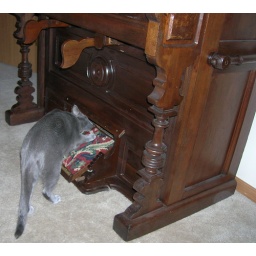
Our cat Quincy is having a field day with this big new jungle gym in the living room. :o)